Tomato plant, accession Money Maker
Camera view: horizontal (90 deg, fisheye); turntable rotation: 210 degrees
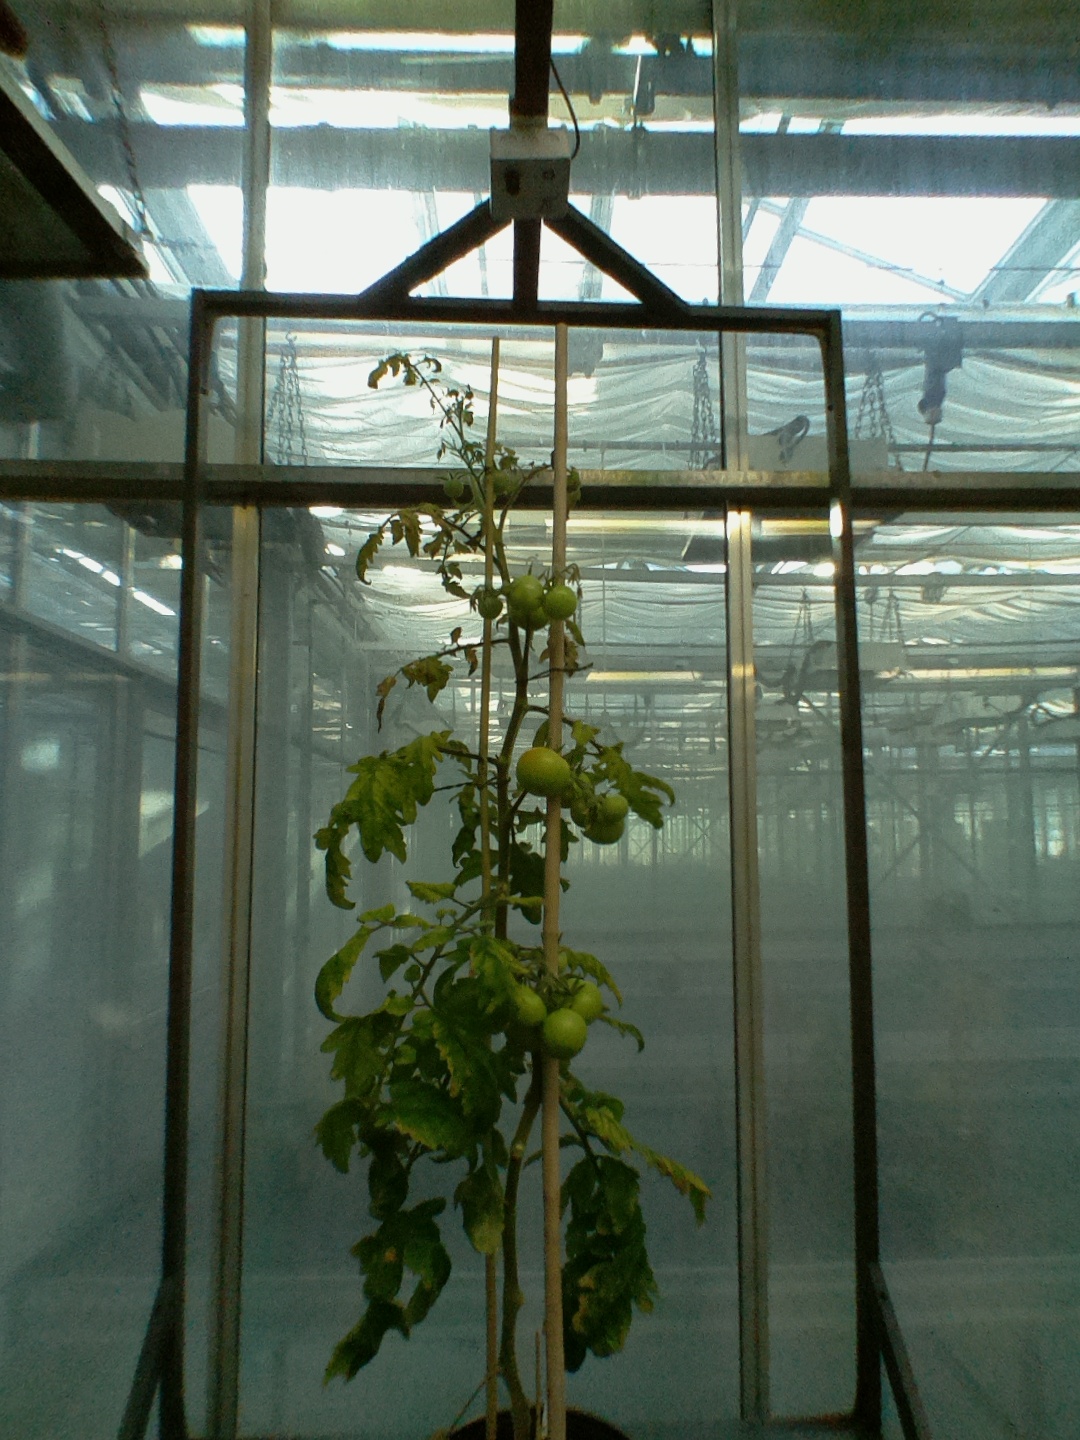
BBCH growth stage 78: 80% -90% of final fruit size